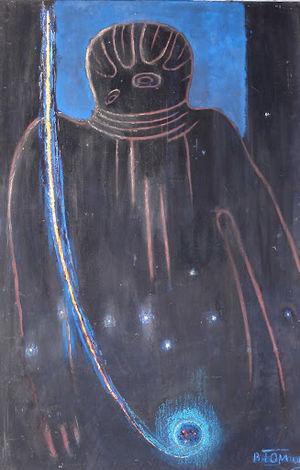
Vladimir Petrovitch Tomilovsky est un peintre russe de paysages sibériens, du XXᵉ siècle.